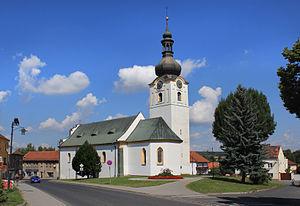
Staňkov est une ville du district de Domažlice, dans la région de Plzeň, en République tchèque. Sa population s'élevait à 3 350 habitants en 2017.